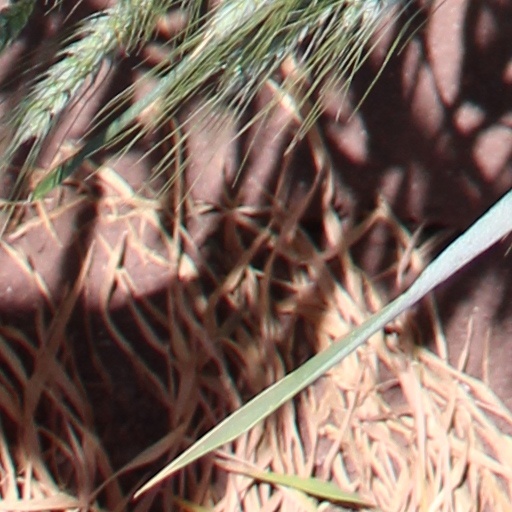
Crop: wheat